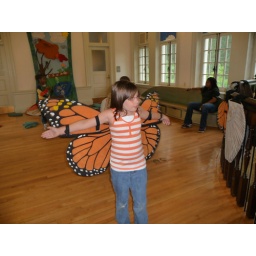
Haley in the children's center in the boat house - she's a butterfly!